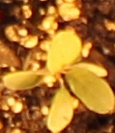
Label: Palmer Amaranth